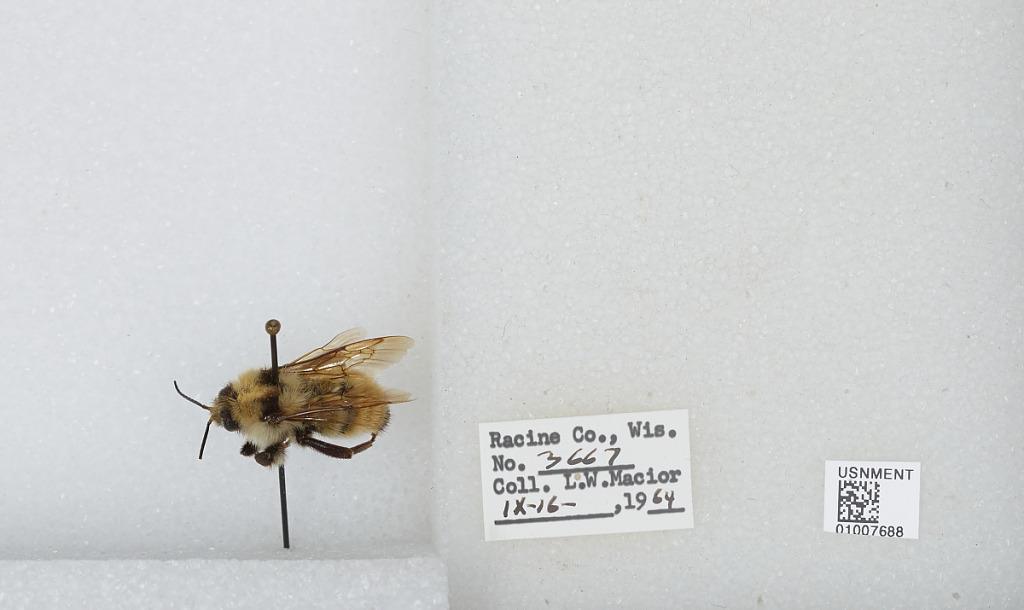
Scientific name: Bombus (Fervidobombus) fervidus fervidus (Fabricius)
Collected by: L. Macior
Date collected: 1964-9-16
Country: United States
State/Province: Wisconsin
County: Racine
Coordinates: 42.78, -87.76